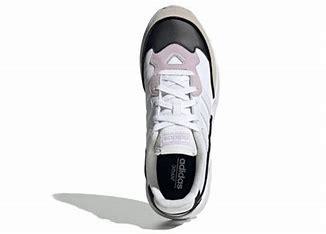
Brand: adidas
Model: neo Adidas NEO 20 20 FX